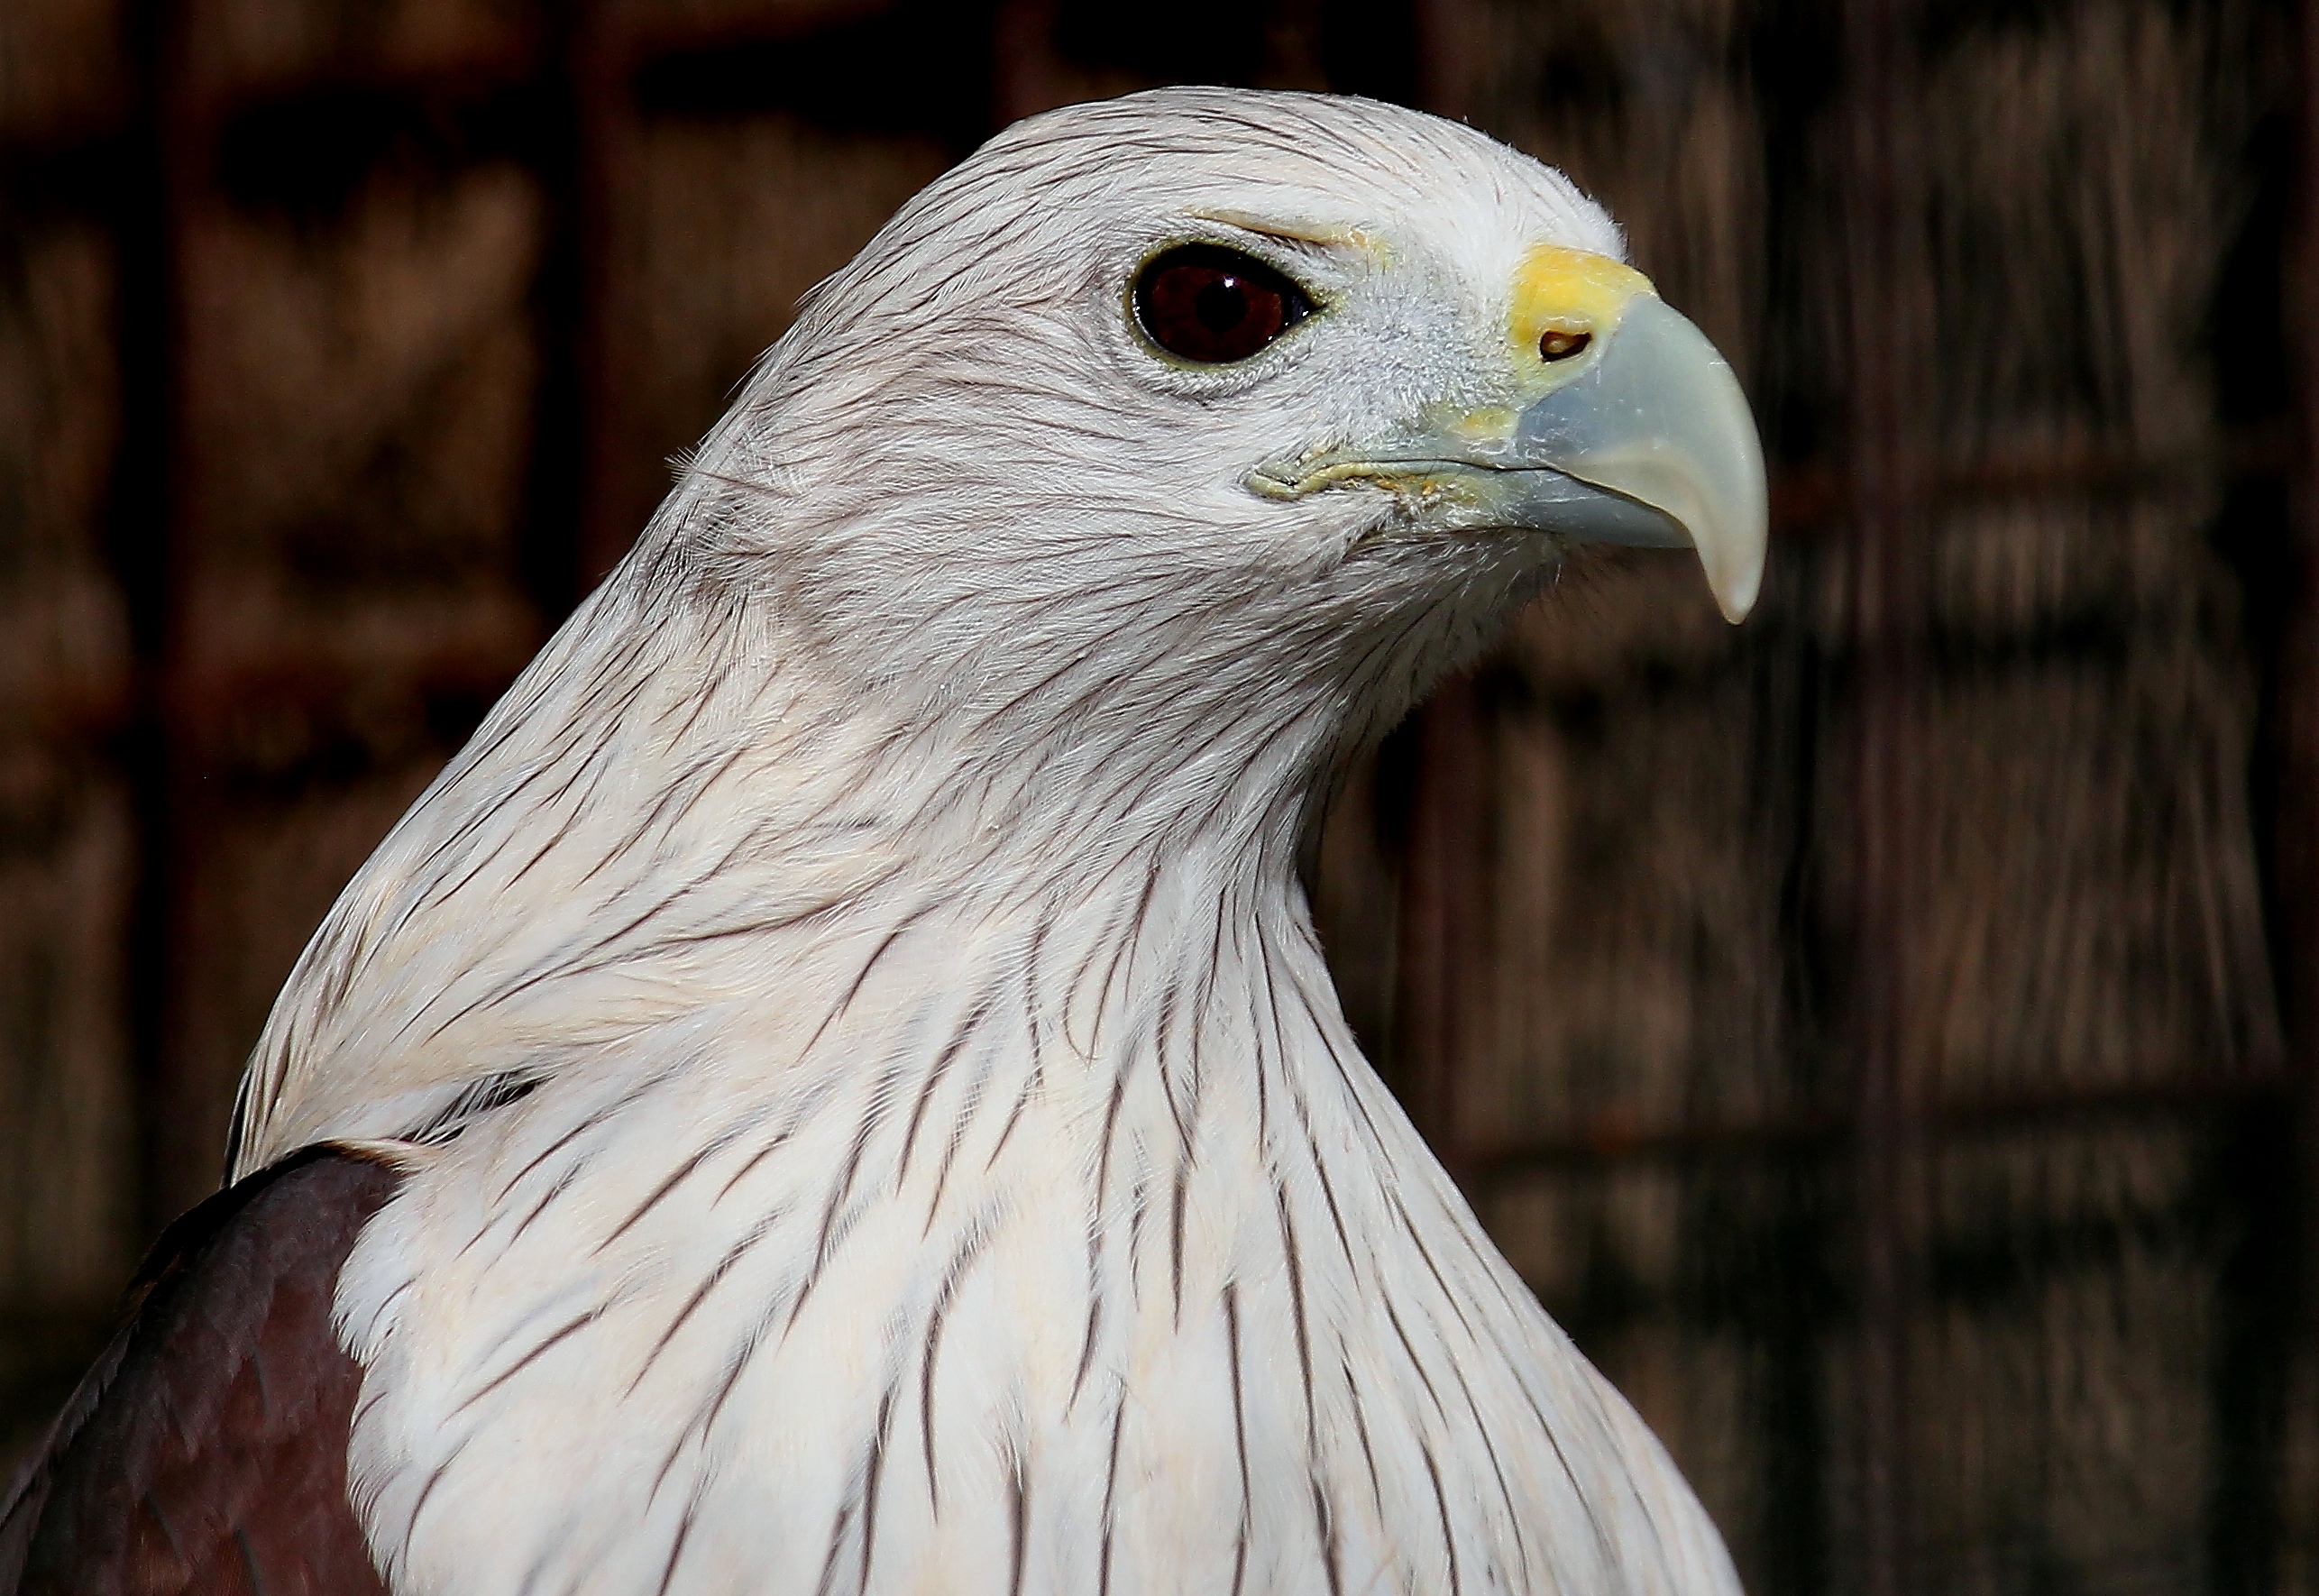
nature, bird, wing, wildlife, beak, macro, eagle, hawk, fauna, bird of prey, bald eagle, close up, animals, vertebrate, naturaleza, falcon, ggl1, gaby1, animales, canon550d, accipitriformes